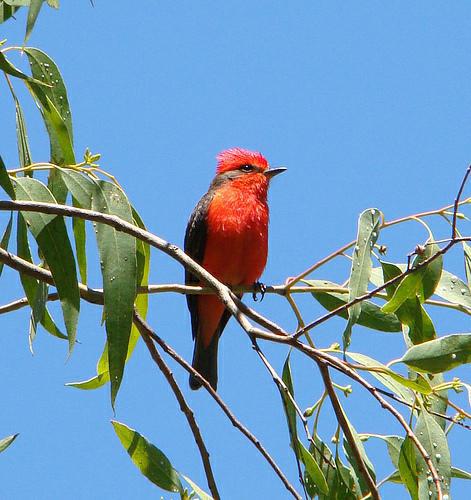
A photo of a vermilion flycatcher